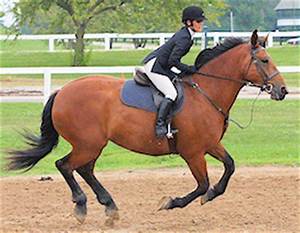
Label: cavallo